Black silicon

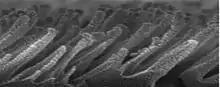
SEM photograph of black silicon with slanted nanocones, produced by oblique-angled RIE.

The unusual optical characteristics, combined with the semiconducting properties of silicon make this material interesting for sensor applications. Potential applications include: